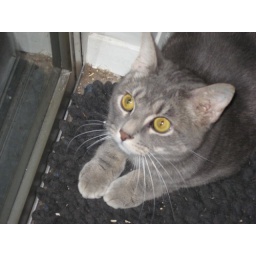
He loves to park by the glass door and watch the action outside -